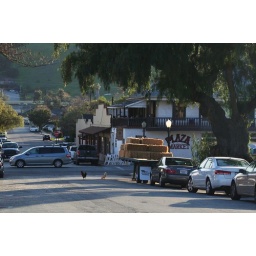
chickens in the road